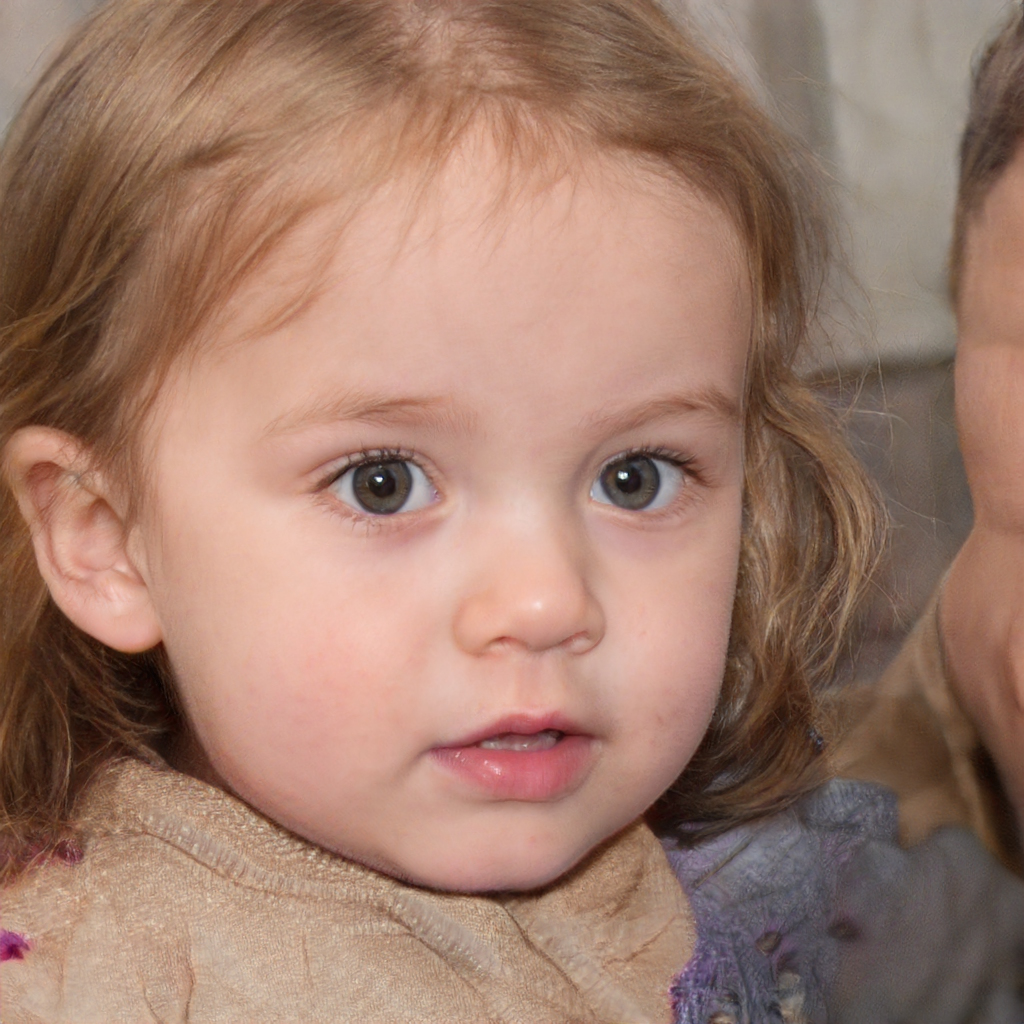
Label: No Watermark